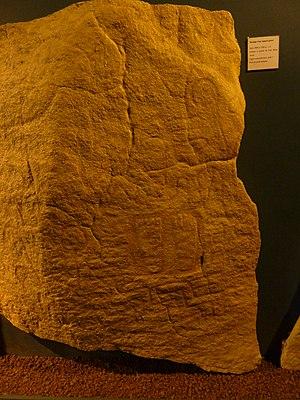
Gravures en creux du dolmen du Petit Mont en Arzon représentant des lignes serpentiformes (idole
Le Petit Mont est un des promontoires de la côte méridionale de la presqu'île de Rhuys, sur la commune d'Arzon, dans le département du Morbihan. Il abrite un ensemble monumental composé de deux cairns accolés, construits en plusieurs phases durant le Néolithique, et de deux dolmens dont les chambres sont abondamment décorées de gravures.